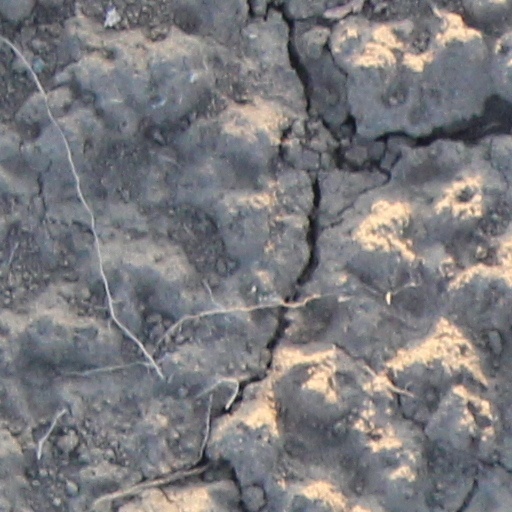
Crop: wheat